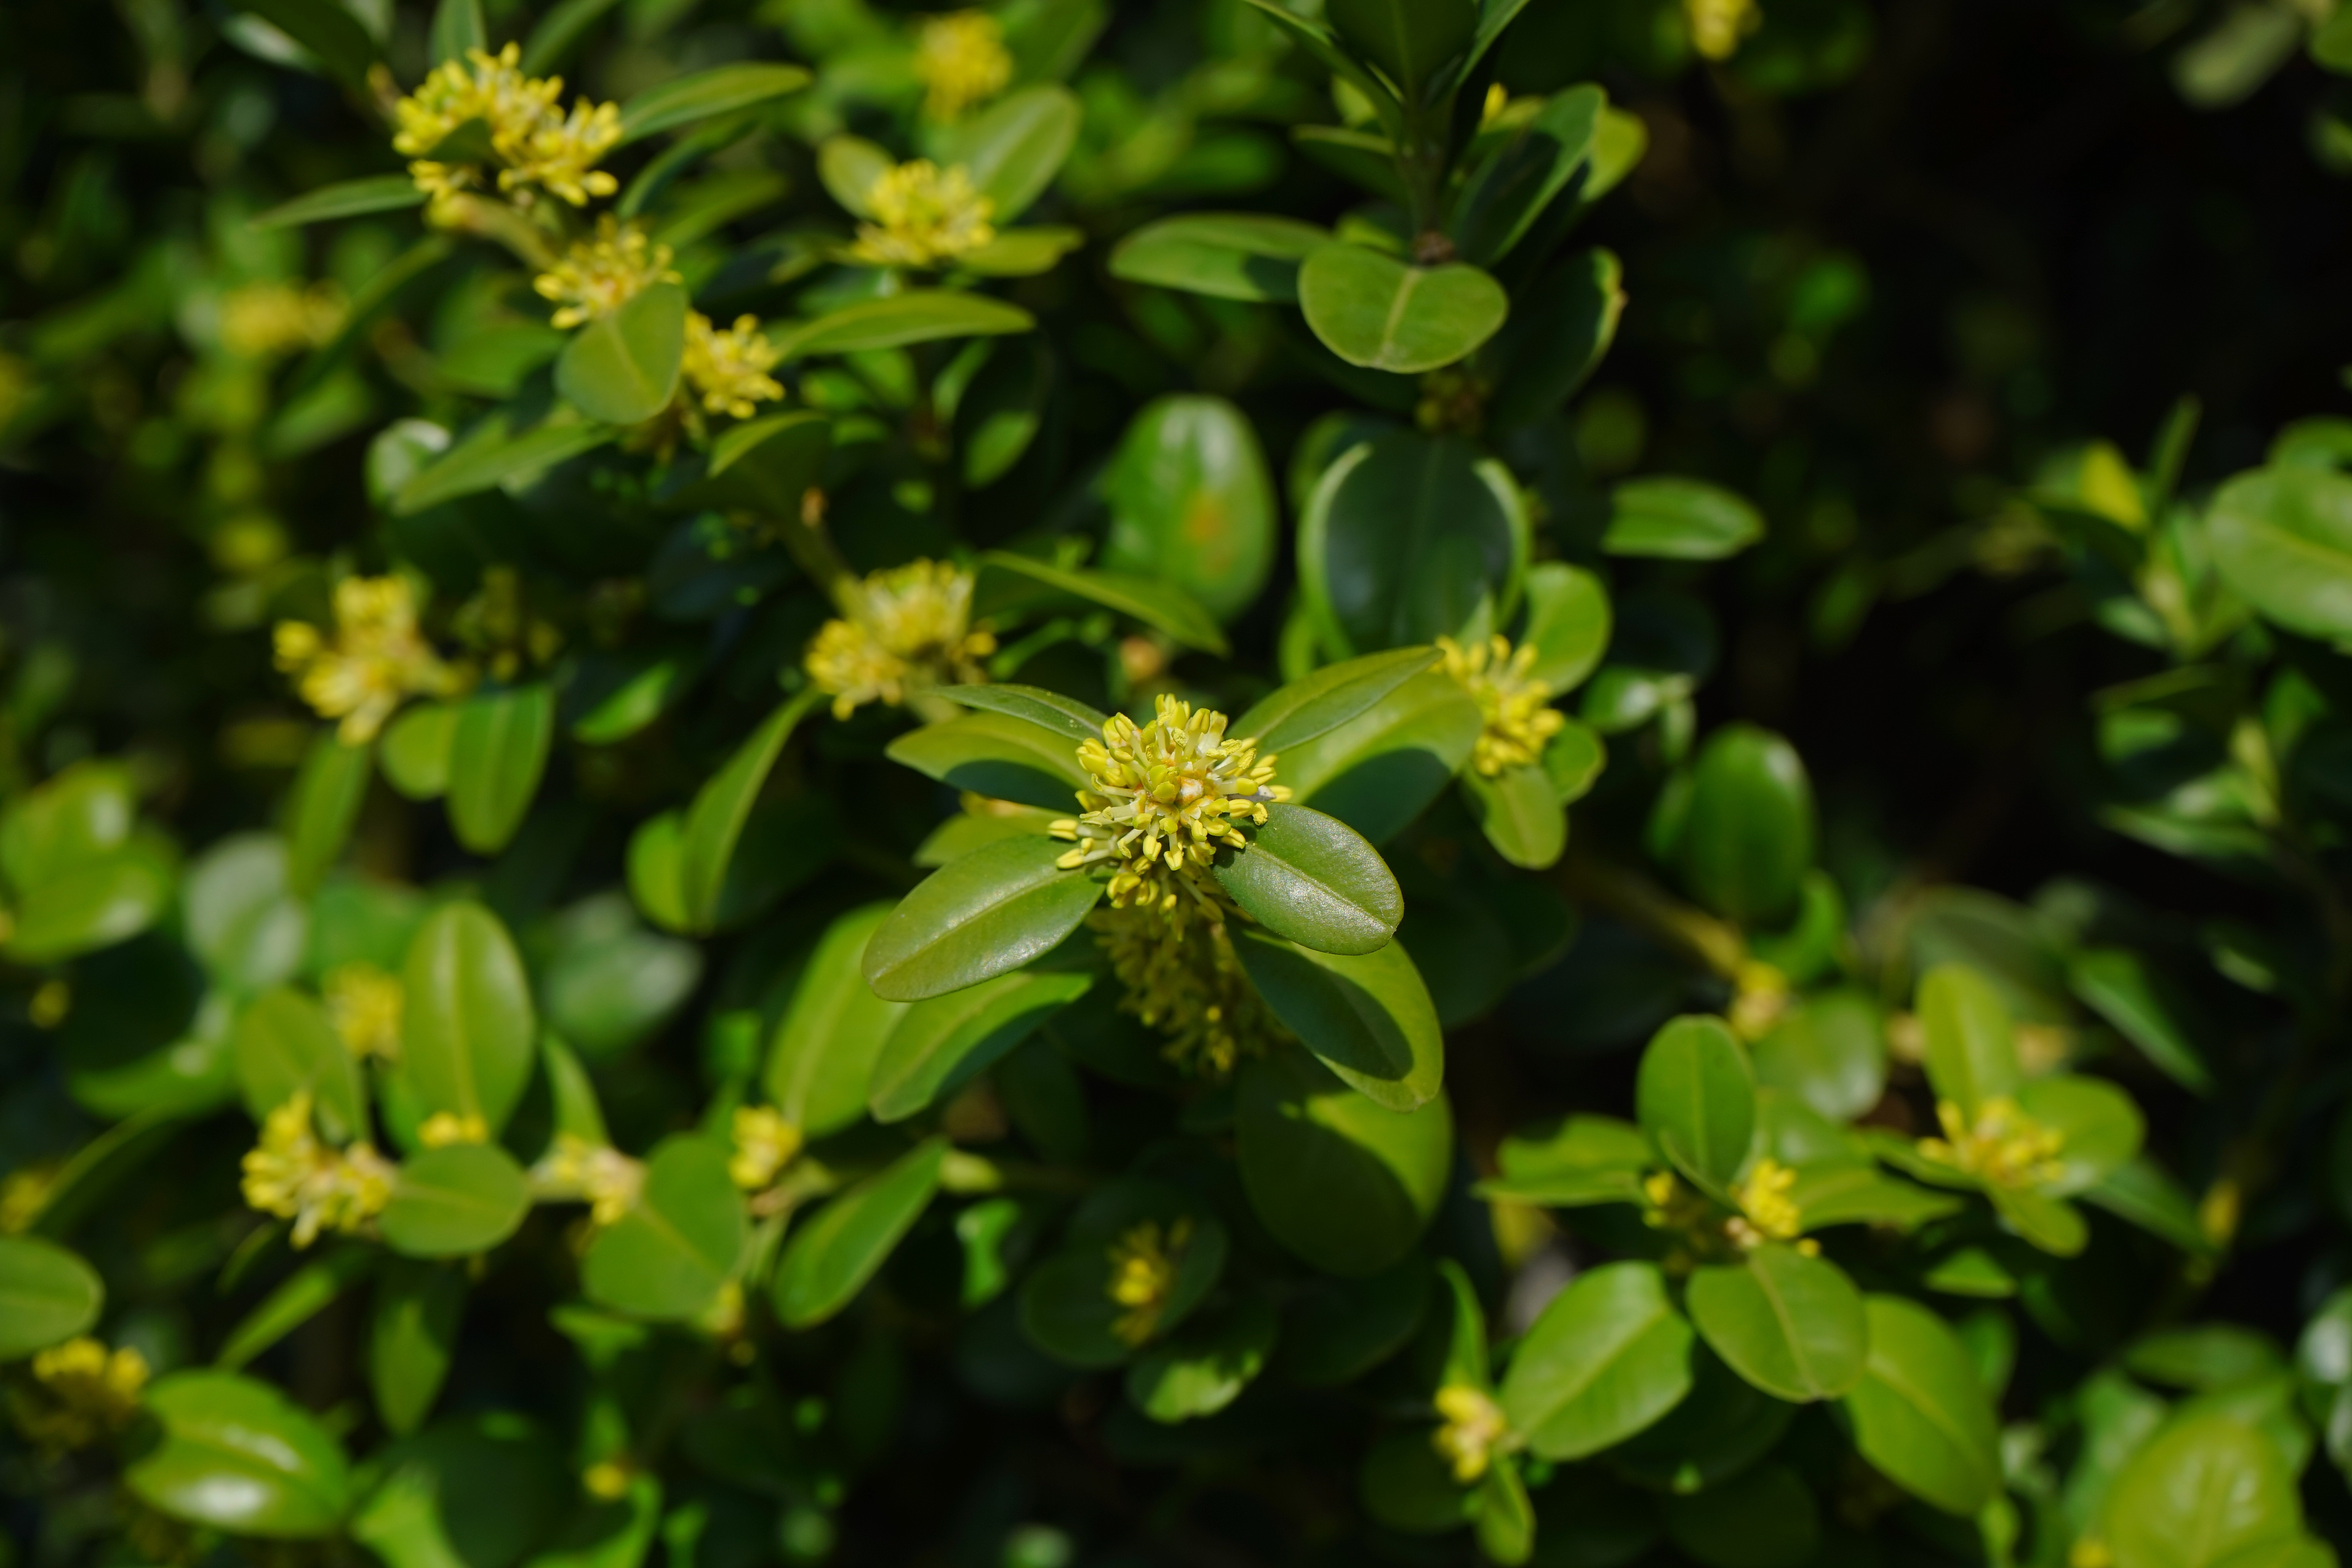
book, plant, flower, green, herb, produce, evergreen, botany, flora, wildflower, leaves, shrub, branches, rue, ornamental shrub, buxus, hypericum, ornamental plant, garden plant, flowering plant, boxwood, subshrub, hypericaceae, woody plant, land plant, ordinary boxwood, buxus sempervirens, book blossoms, book tree blossoms